Inflammaging

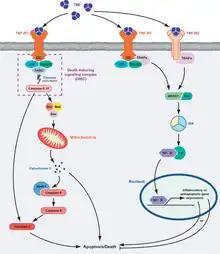
TNF Mediated Cell Survival and Death Pathway TNF alpha binding to receptors induces apoptosis and necrosis through various signaling pathways.

Cytokines are currently used as biomarkers of inflammaging as they are indicative of inflammation and play a large role in the regulation of pro and anti-inflammatory immune regulation. Cytokines are small proteins that are secreted by many cell types that are very relevant in the study of aging and longevity. Aging studies show that a healthy balance of pro and anti-inflammatory cytokine secretion is associated with successful aging whereas dysregulation of this system results in inflammaging, poor aging phenotypes, and other aging-related diseases. Currently, levels of TNFa, IL-6 and IL-1 can be used as inflammatory biomarkers that indicate frailty, an altered immune system, functional decline and mortality associated with inflammaging .